Work accident

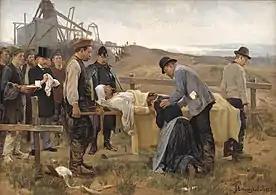
Erik Henningsen's painting "A wounded worker" from the National Gallery of Denmark

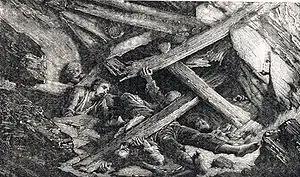
A 19th century work accident in a mine

A work accident, workplace accident, occupational accident, or accident at work is a "discrete occurrence in the course of work" leading to physical or mental occupational injury. According to the International Labour Organization (ILO), more than 337 million accidents happen on the job each year, resulting, together with occupational diseases, in more than 2.3 million deaths annually.